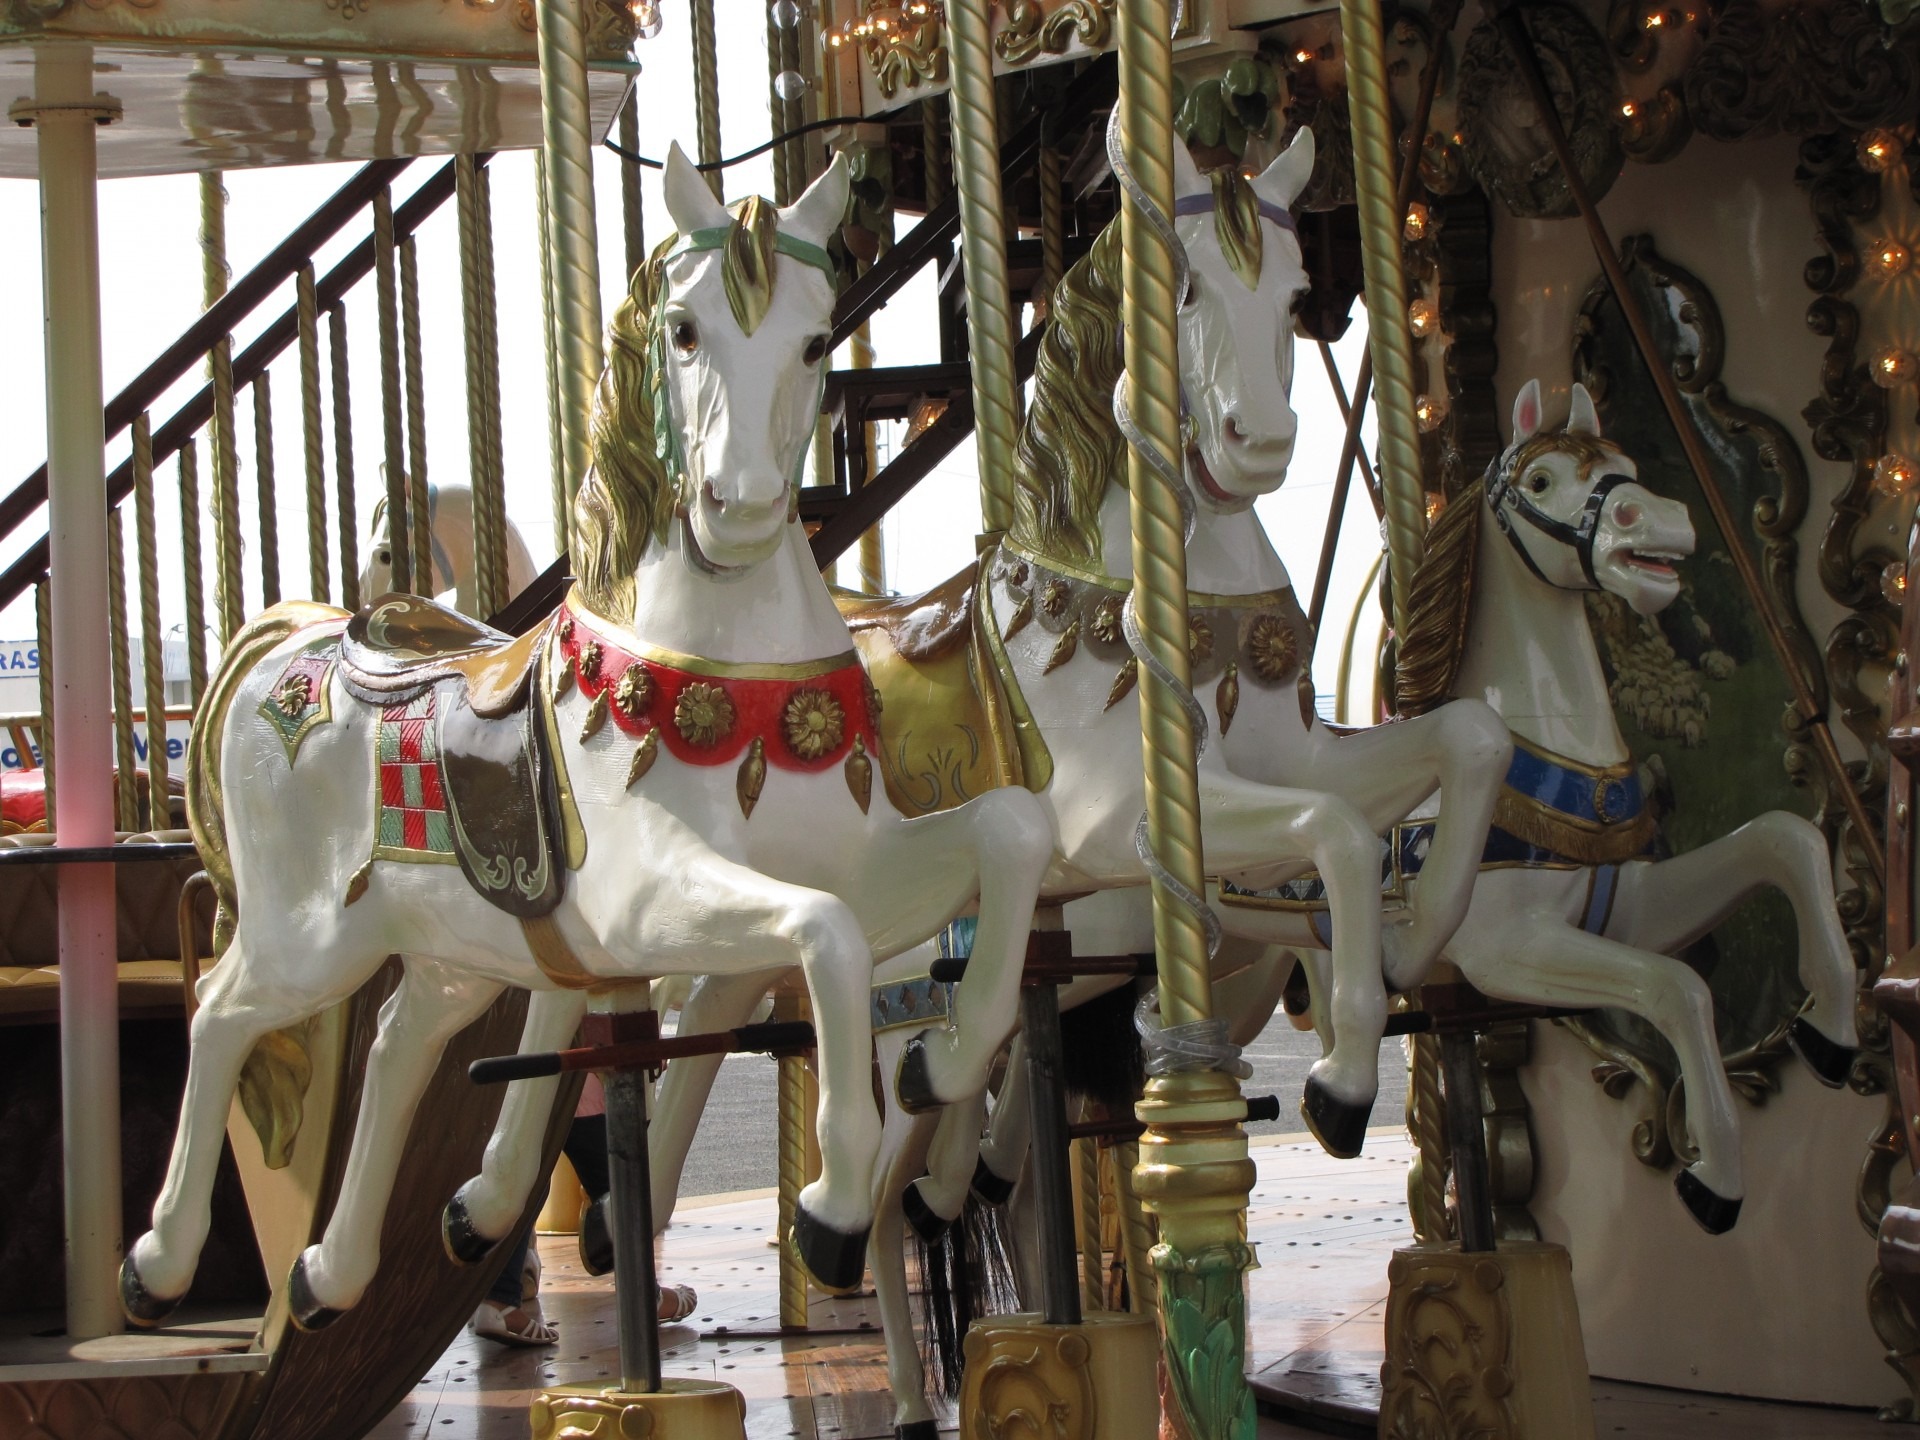
wood, antique, recreation, amusement park, horse, park, ancient, carousel, horses, tourist attraction, fair, amusement ride, outdoor recreation, nonbuilding structure